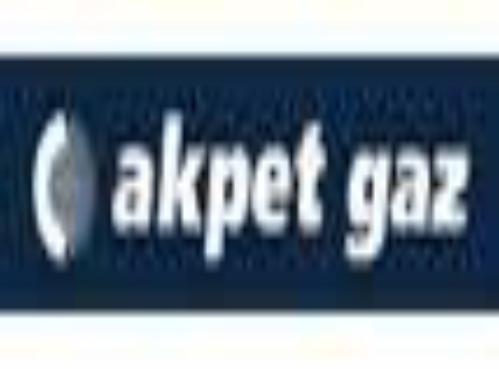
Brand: AKPET
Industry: Others